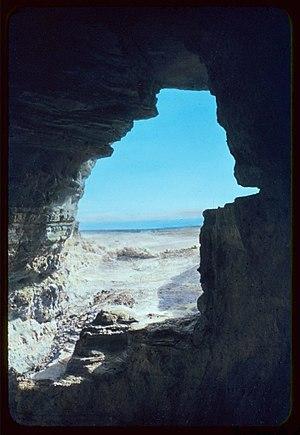
Le désert de Judée est un désert situé en Cisjordanie et Israël.